Paul-Marie Reynaud

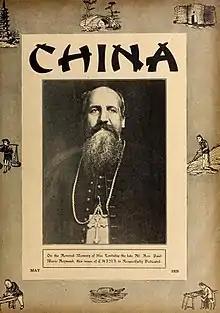
Bishop Paul-Marie Reynaud

Paul-Marie Reynaud (April 12, 1854 – February 26, 1926) was a French Roman Catholic bishop and missionary in China. He was born in the department of Loire. He was a Vincentian. He was Vicar Apostolic of Chekiang (March 7, 1884 – May 10, 1910), Eastern Chekiang (May 10, 1910 – December 3, 1924) and Bishop of Ningbo (December 3, 1924 – February 23, 1926).